Grefrath, Neuss

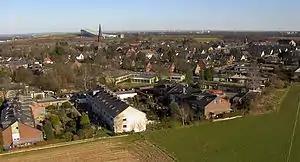
Aerial view of Grefrath

Grefrath is a district of Neuss, North Rhine-Westphalia, Germany.